Pergamon Altar

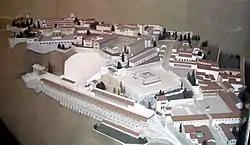
Model of the 2nd century BC Pergamon acropolis in the Pergamon Museum in Berlin, which includes the Roman additions. The altar is on a terrace near the center with its stairway facing left (west)

So far, none of these theories is generally accepted. This situation led a long-time director of excavations in Pergamon, Wolfgang Radt, to conclude that: